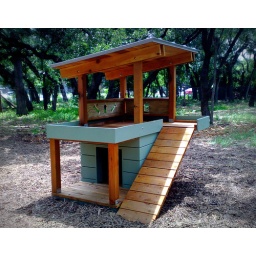
Dog house in the small dog area, dog park, Phil Hardberger Park